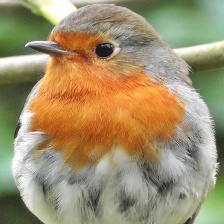
Species: AMERICAN ROBIN
Scientific name: TURDUS MIGRATORIUS
ImageNet parent category: robin